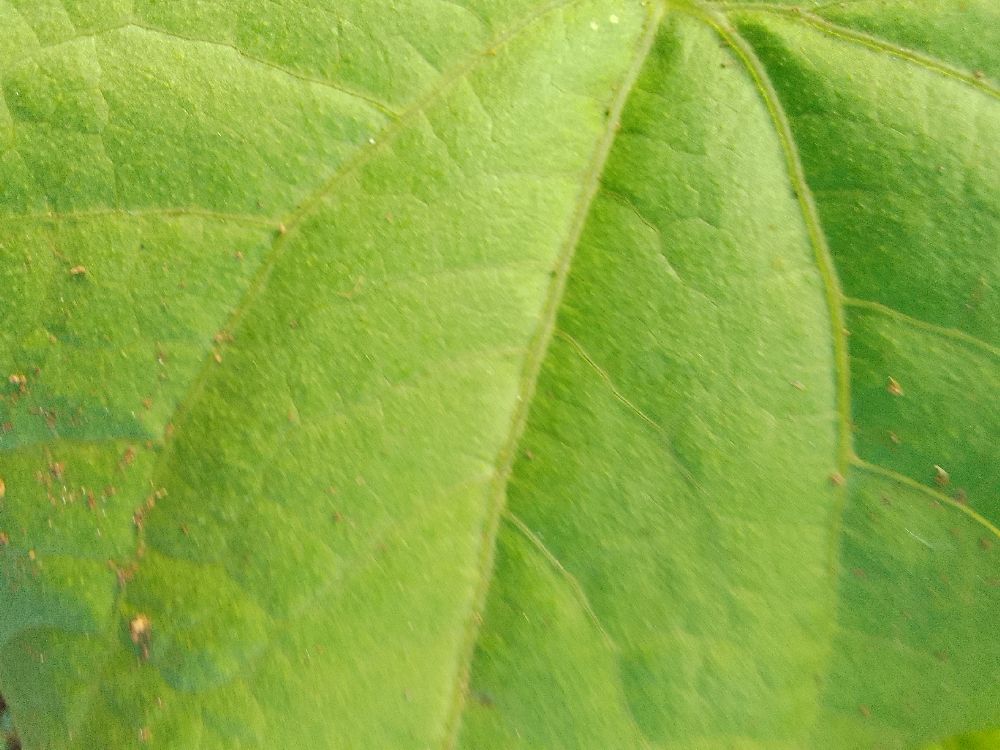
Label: healthy